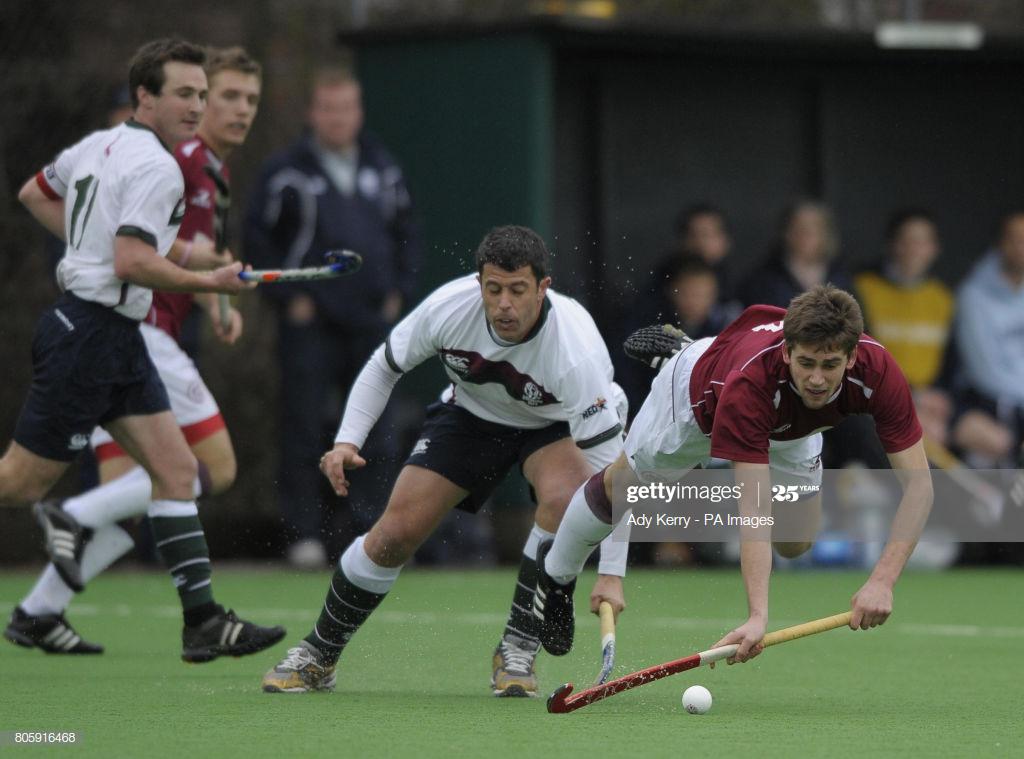
person challenges with person during the match .
Relation: Subjective, Story